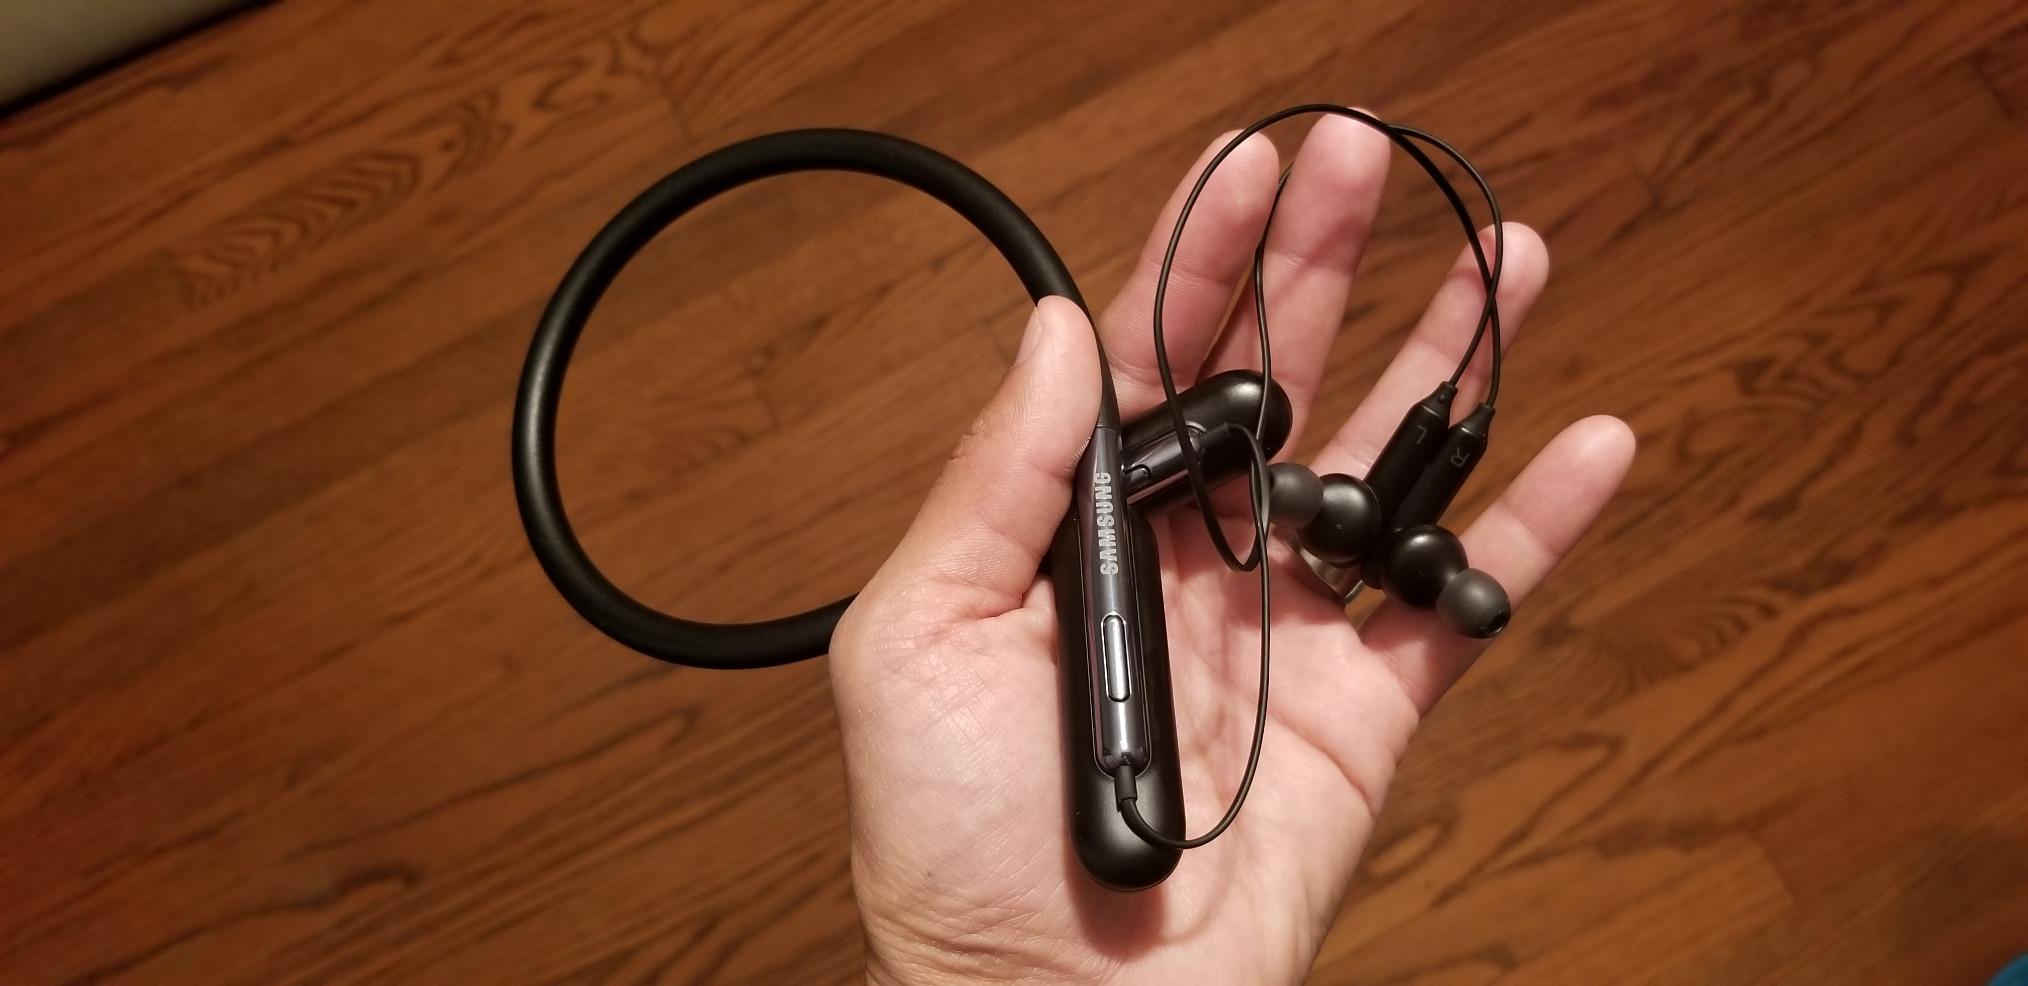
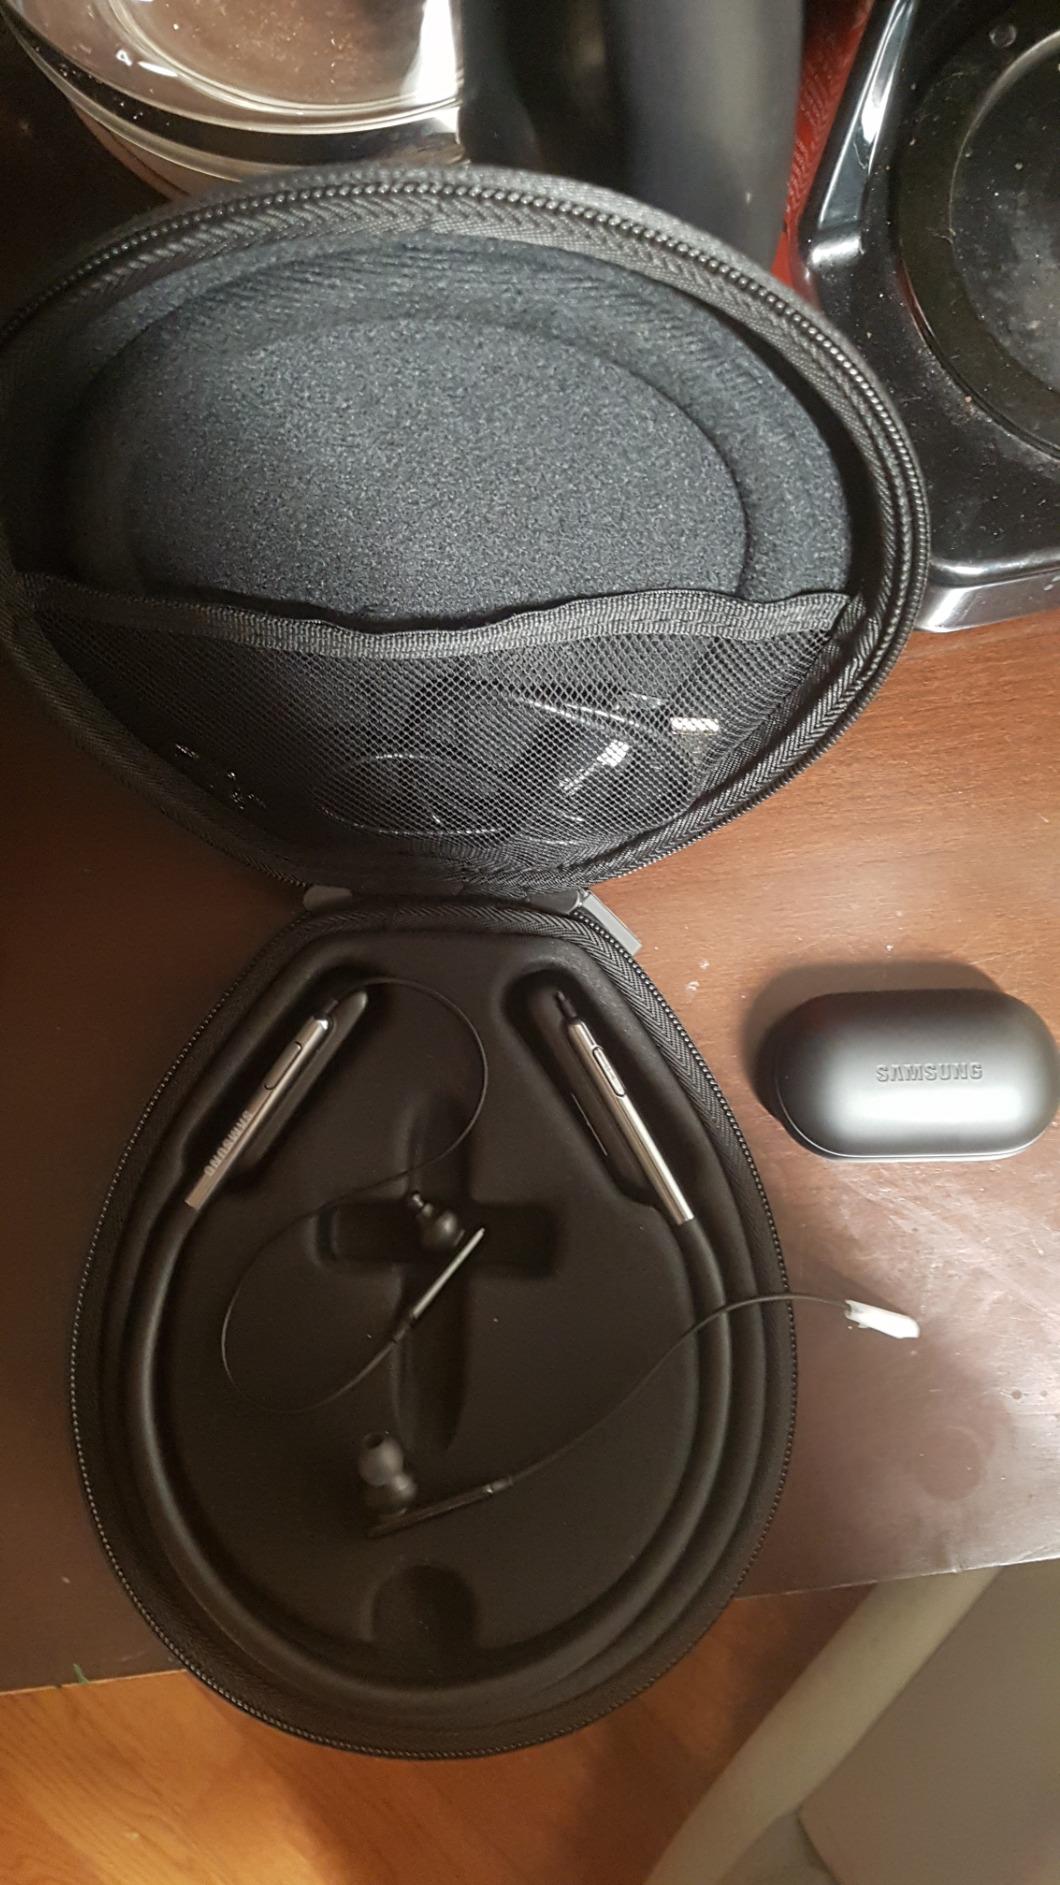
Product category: headphones
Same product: yes